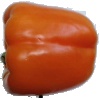
Label: Pepper Orange 1